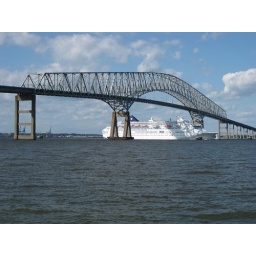
boat under bridge